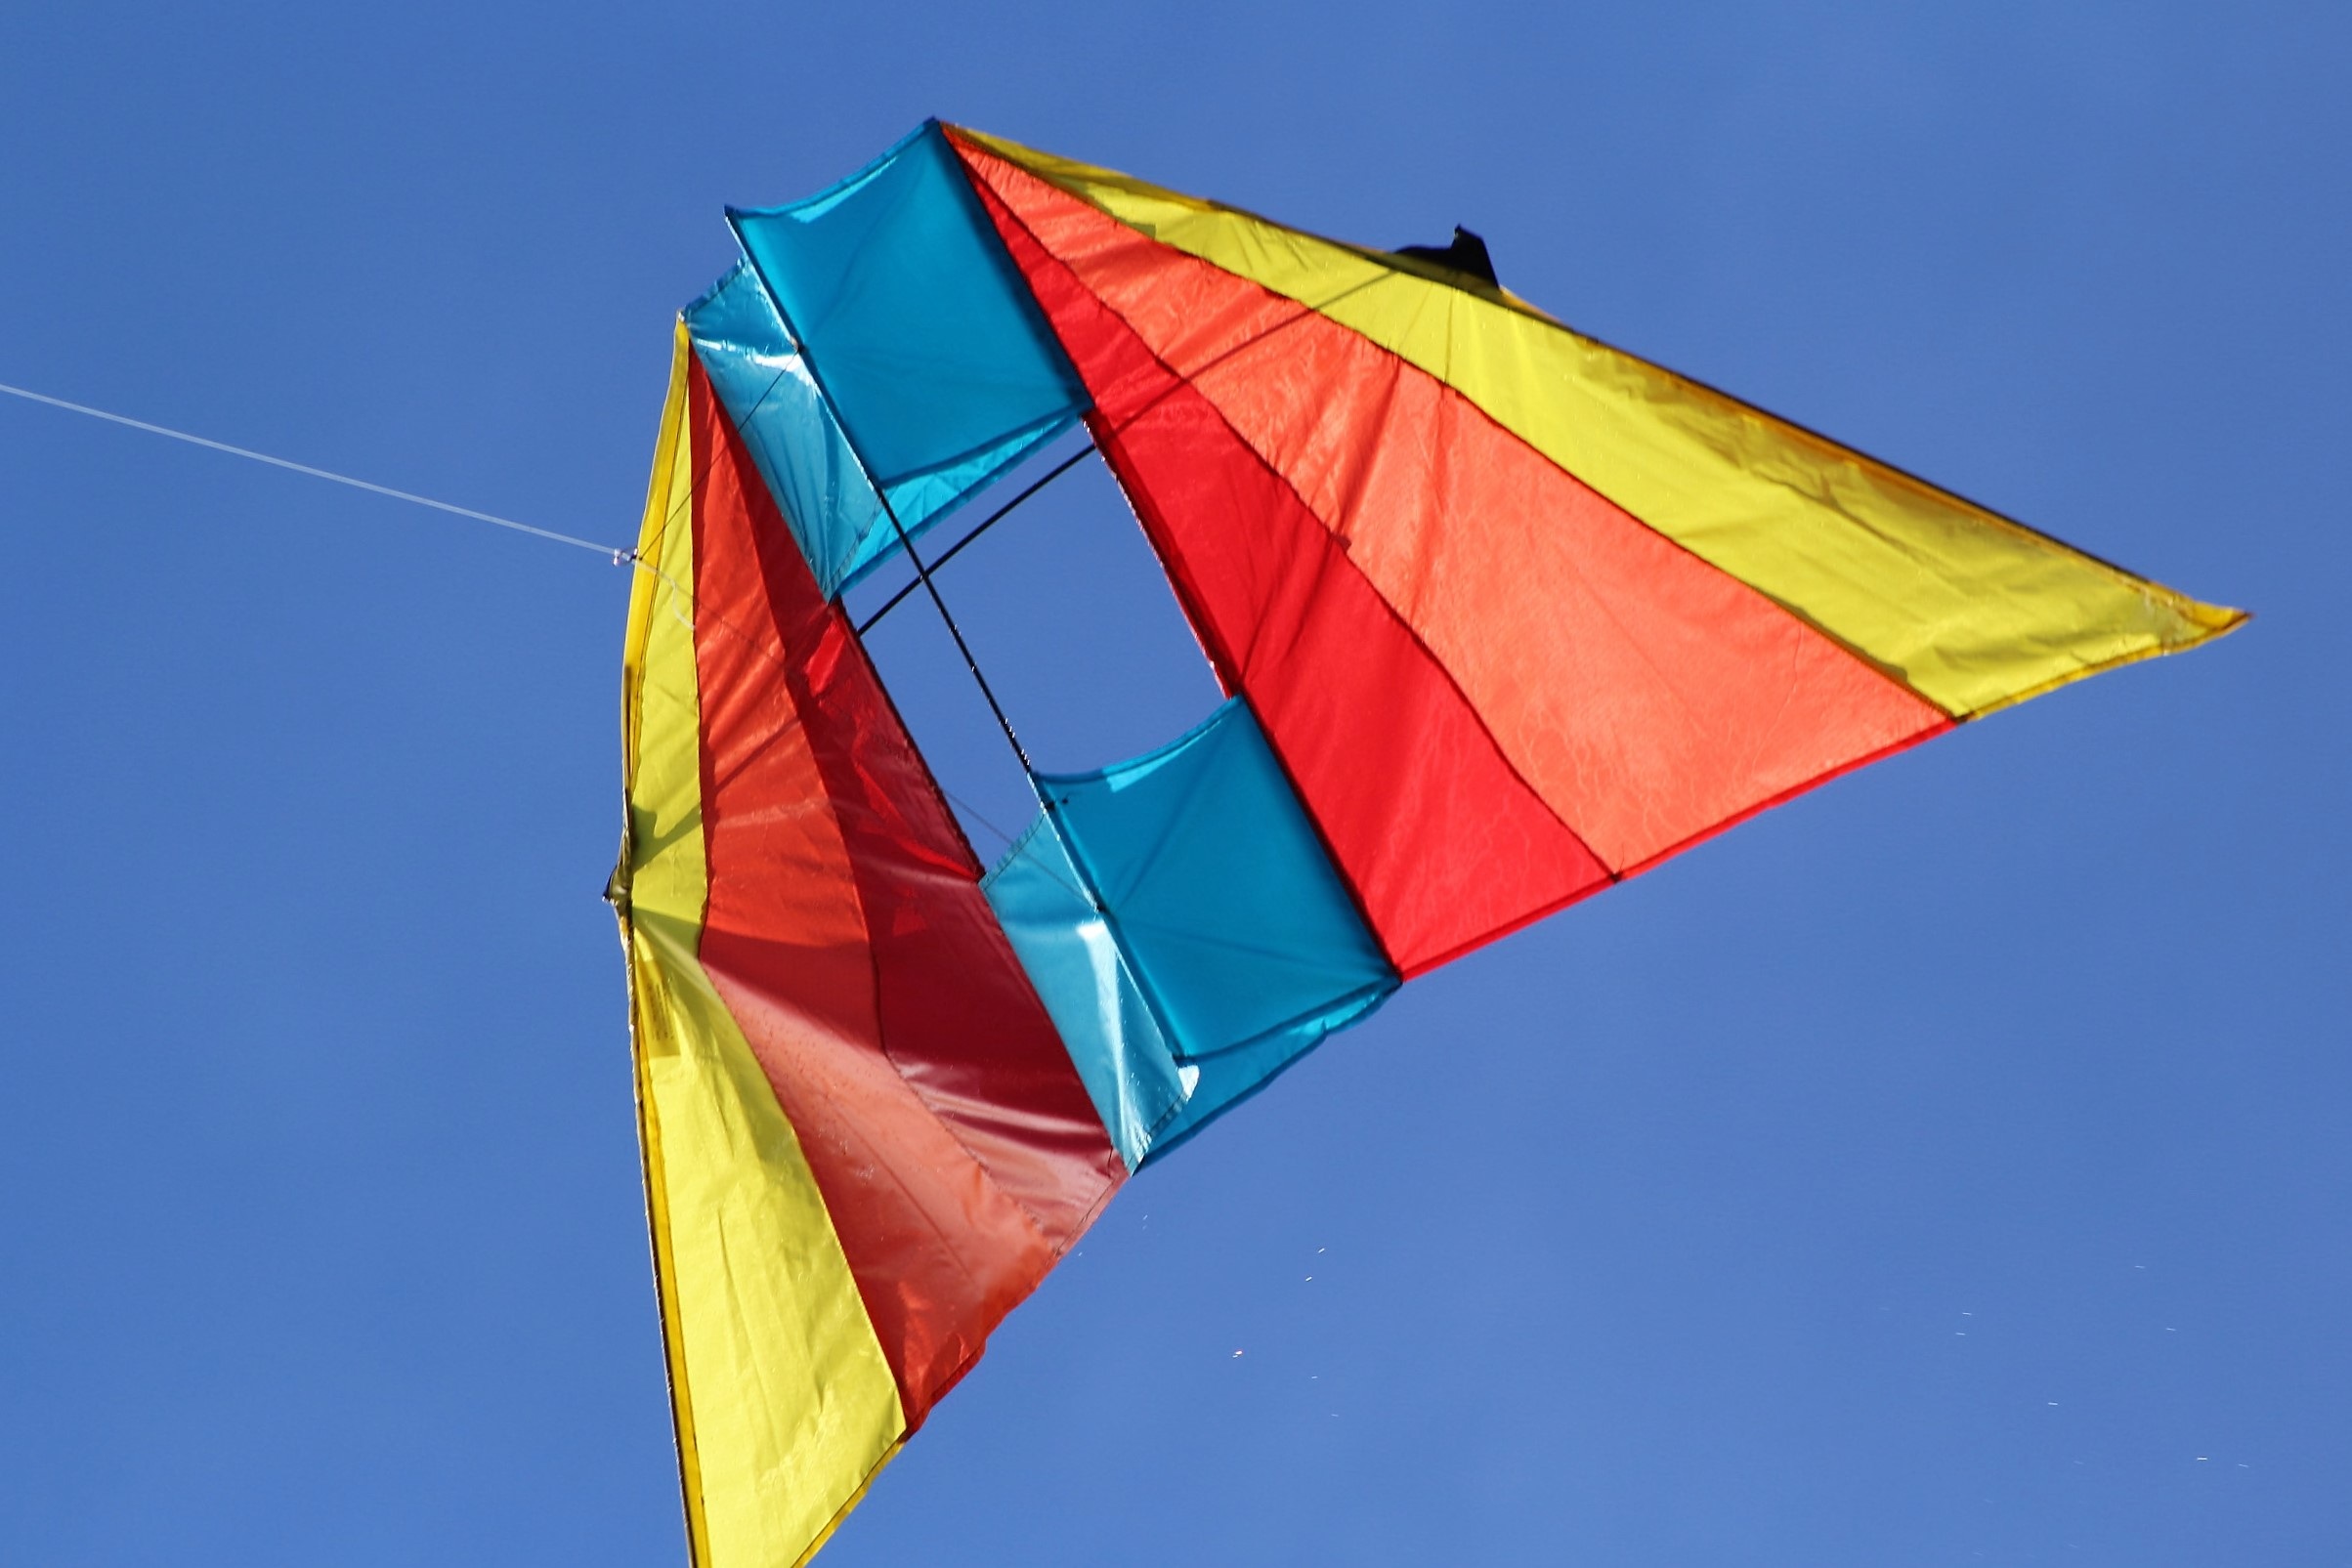
wing, sky, wind, fly, umbrella, color, flag, blue, freedom, yellow, toy, cord, clouds, sports, toys, dragons, kites rise, dragon rising, flying kites, atmosphere of earth, windsports, fashion accessory, kite sports, sport kite